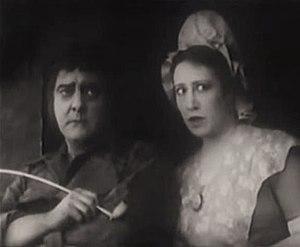
Rosita Marstini est une actrice américaine d'origine française, née le 19 septembre 1887 à Nancy, morte le 24 avril 1948 à Los Angeles.